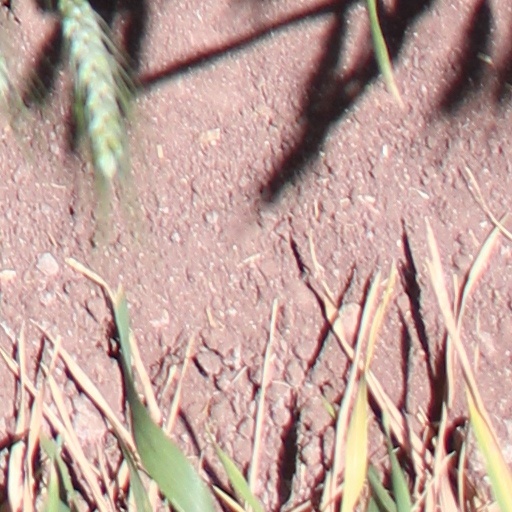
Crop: wheat